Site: brandenburg
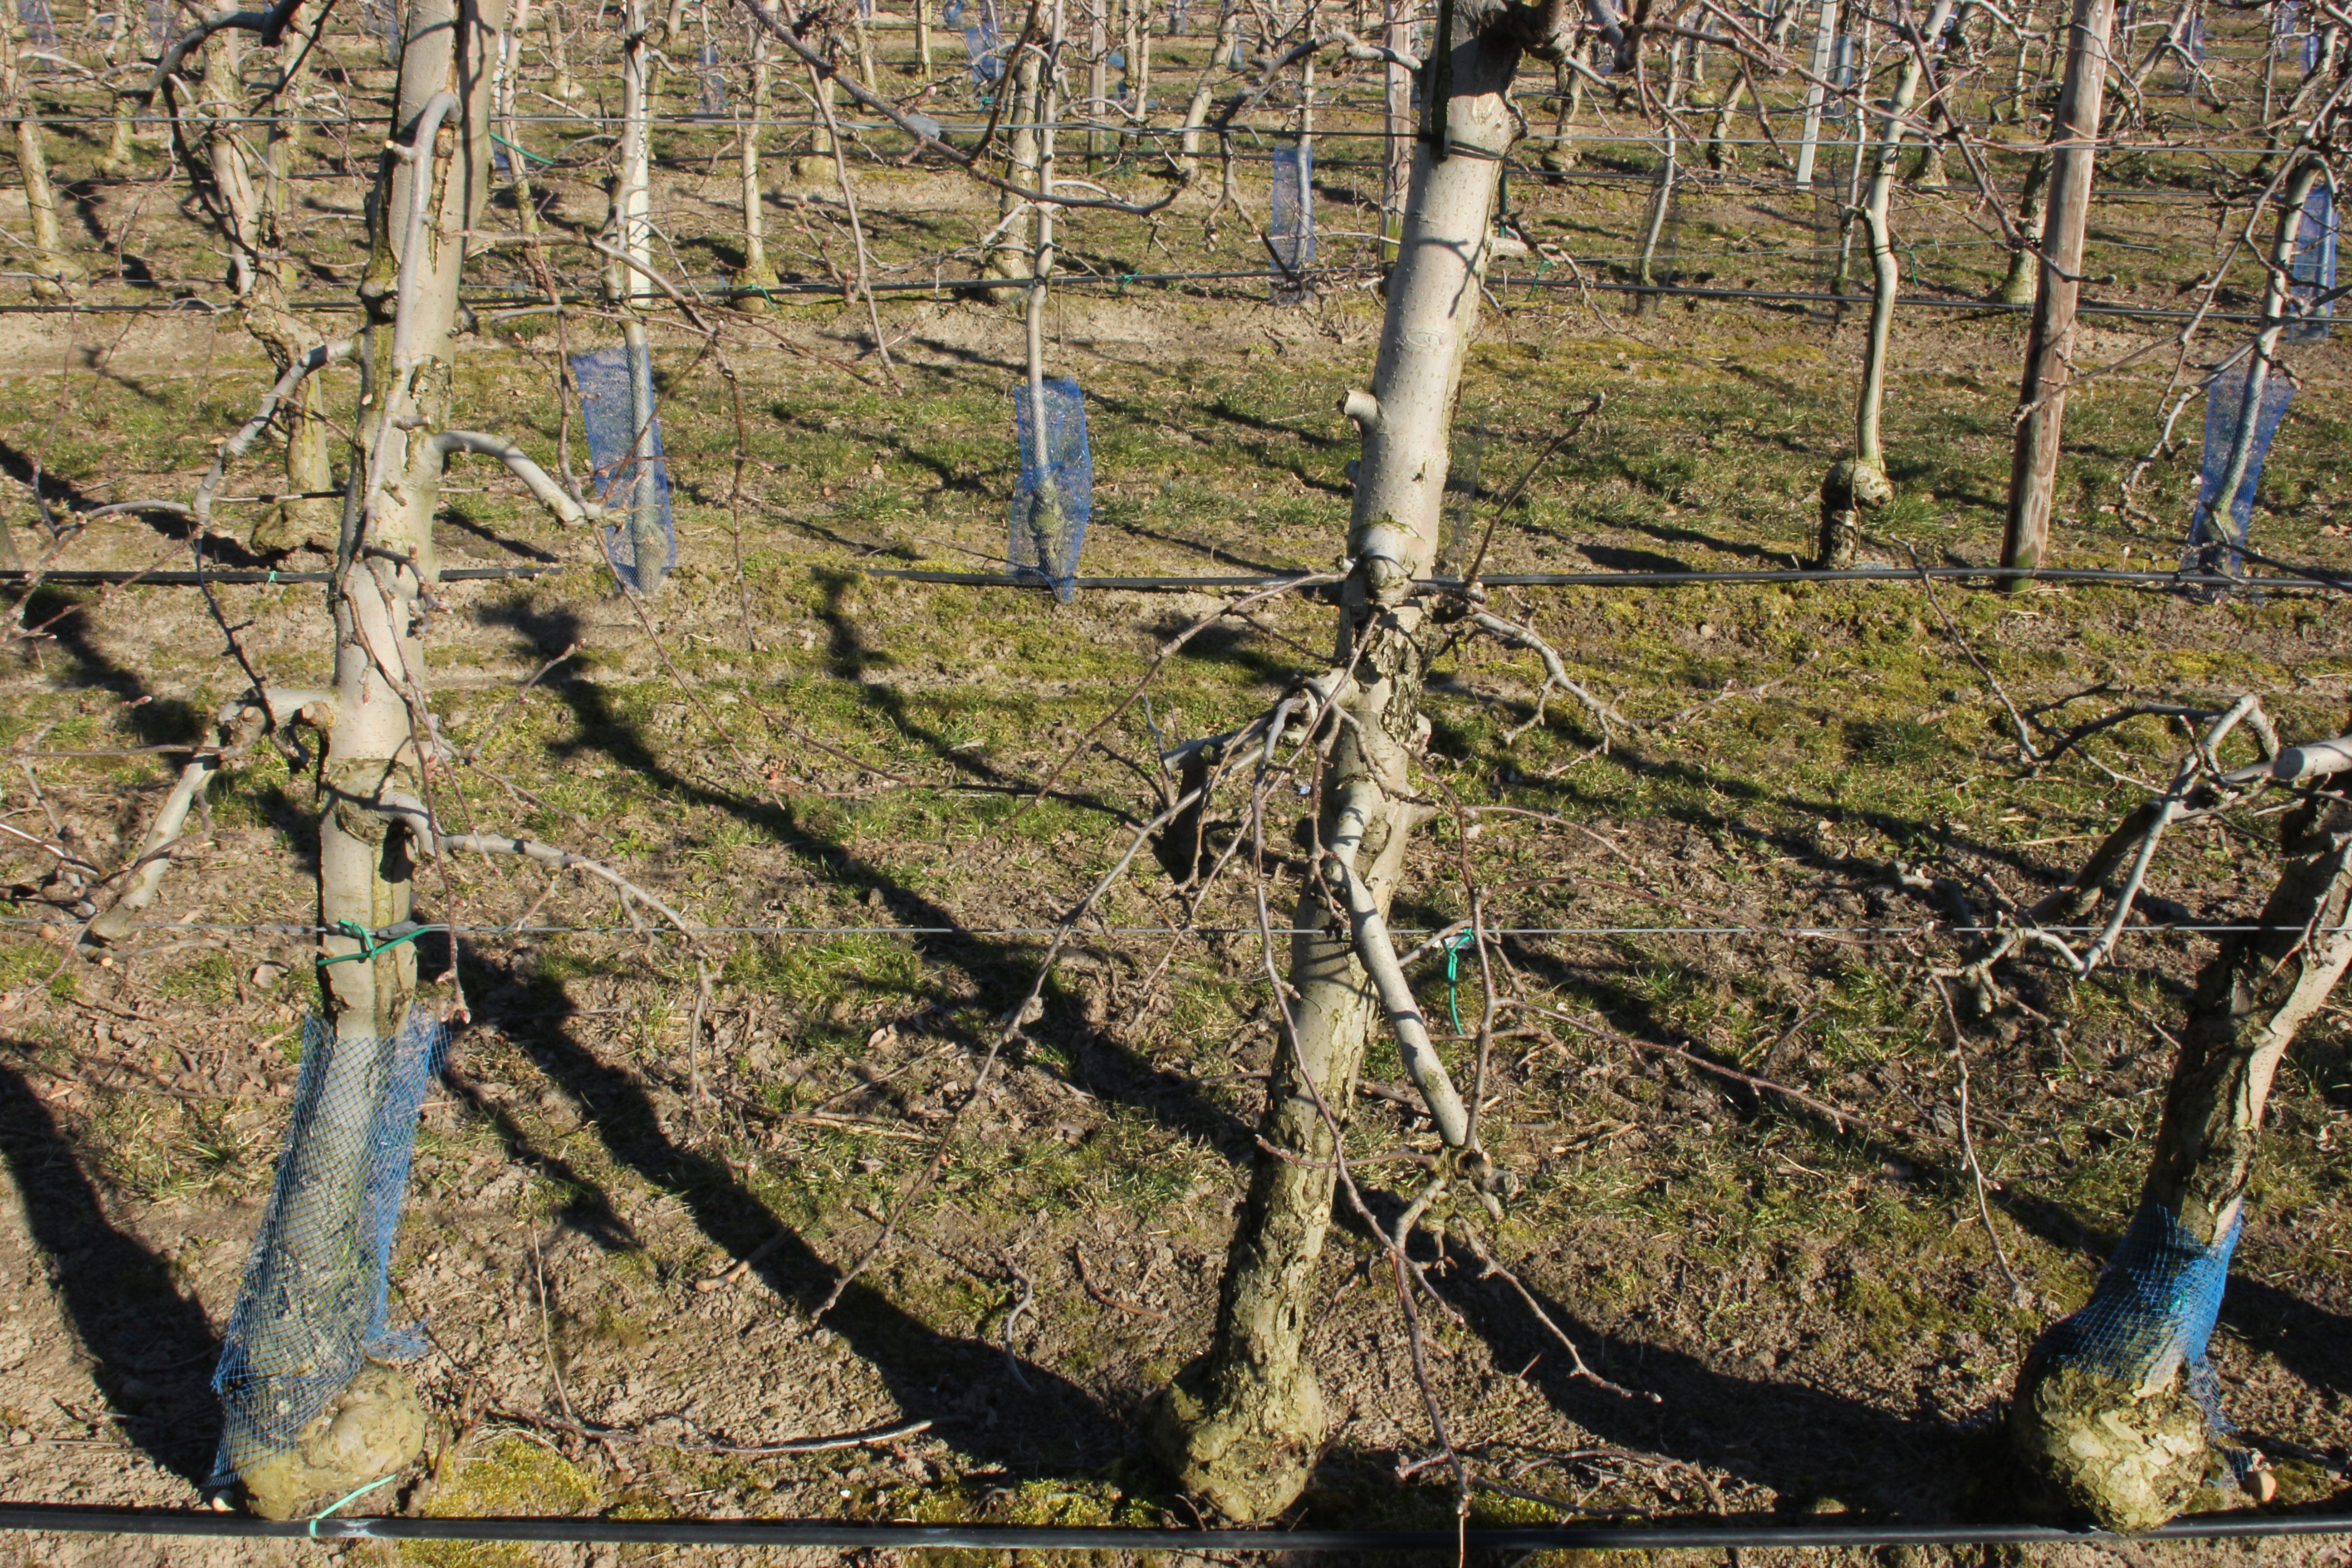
Growth stage (BBCH 03): Bud development